Carlo Romei (politician)

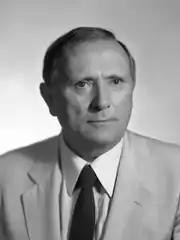
Carlo Romei

Romei was born in Montevarchi on 30 November 1924. He was a representative and publicist for a trade union. Romei was first elected to the Senate in 1976 as a representative of Calabria affiliated with Christian Democracy. Romei was reelected twice thereafter, in 1979 and 1983. He died in the midst of his third term, on 16 October 1986, and was replaced by . During his third senatorial term, Romei also served in the Craxi I Cabinet as undersecretary to the Ministry of Health from 9 August 1983 to 31 July 1986.